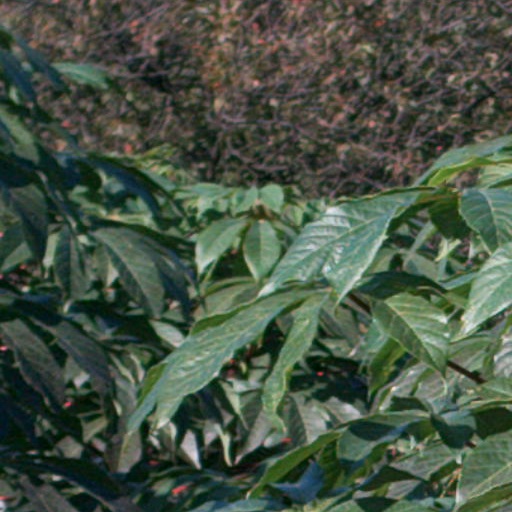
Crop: cassava